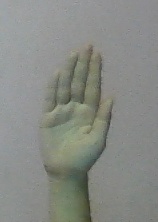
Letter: seen